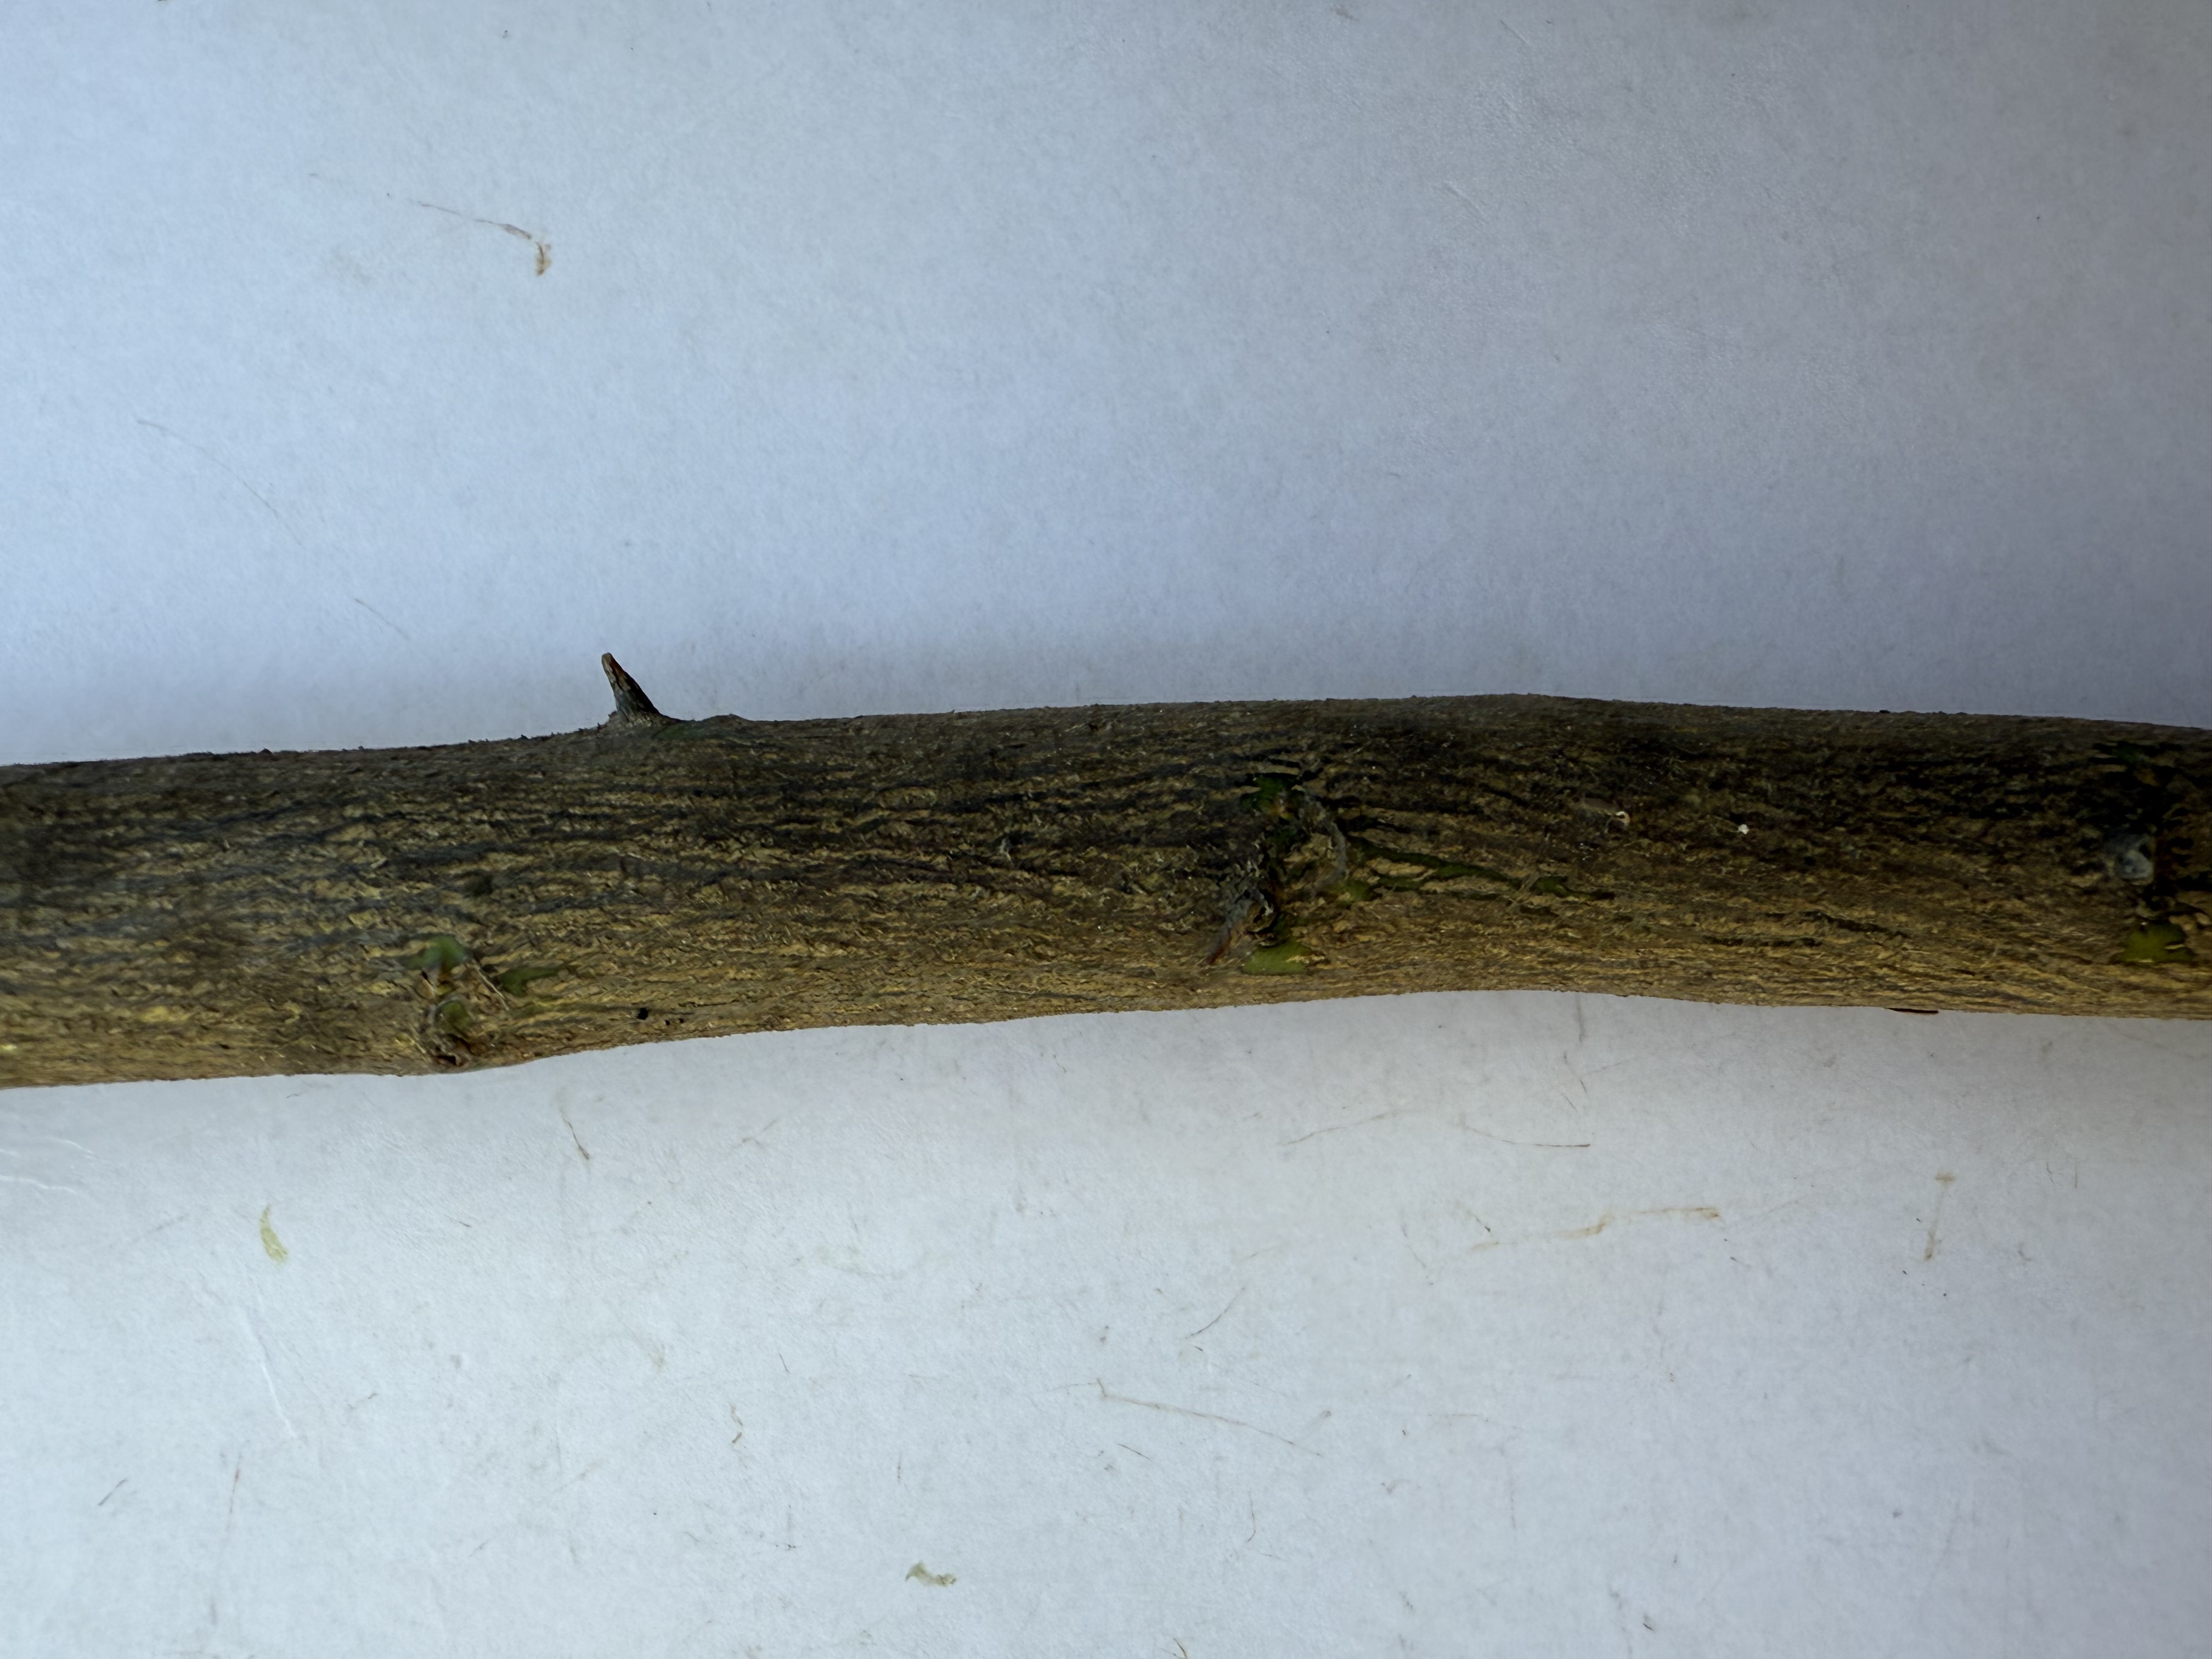
Variety: Lemon